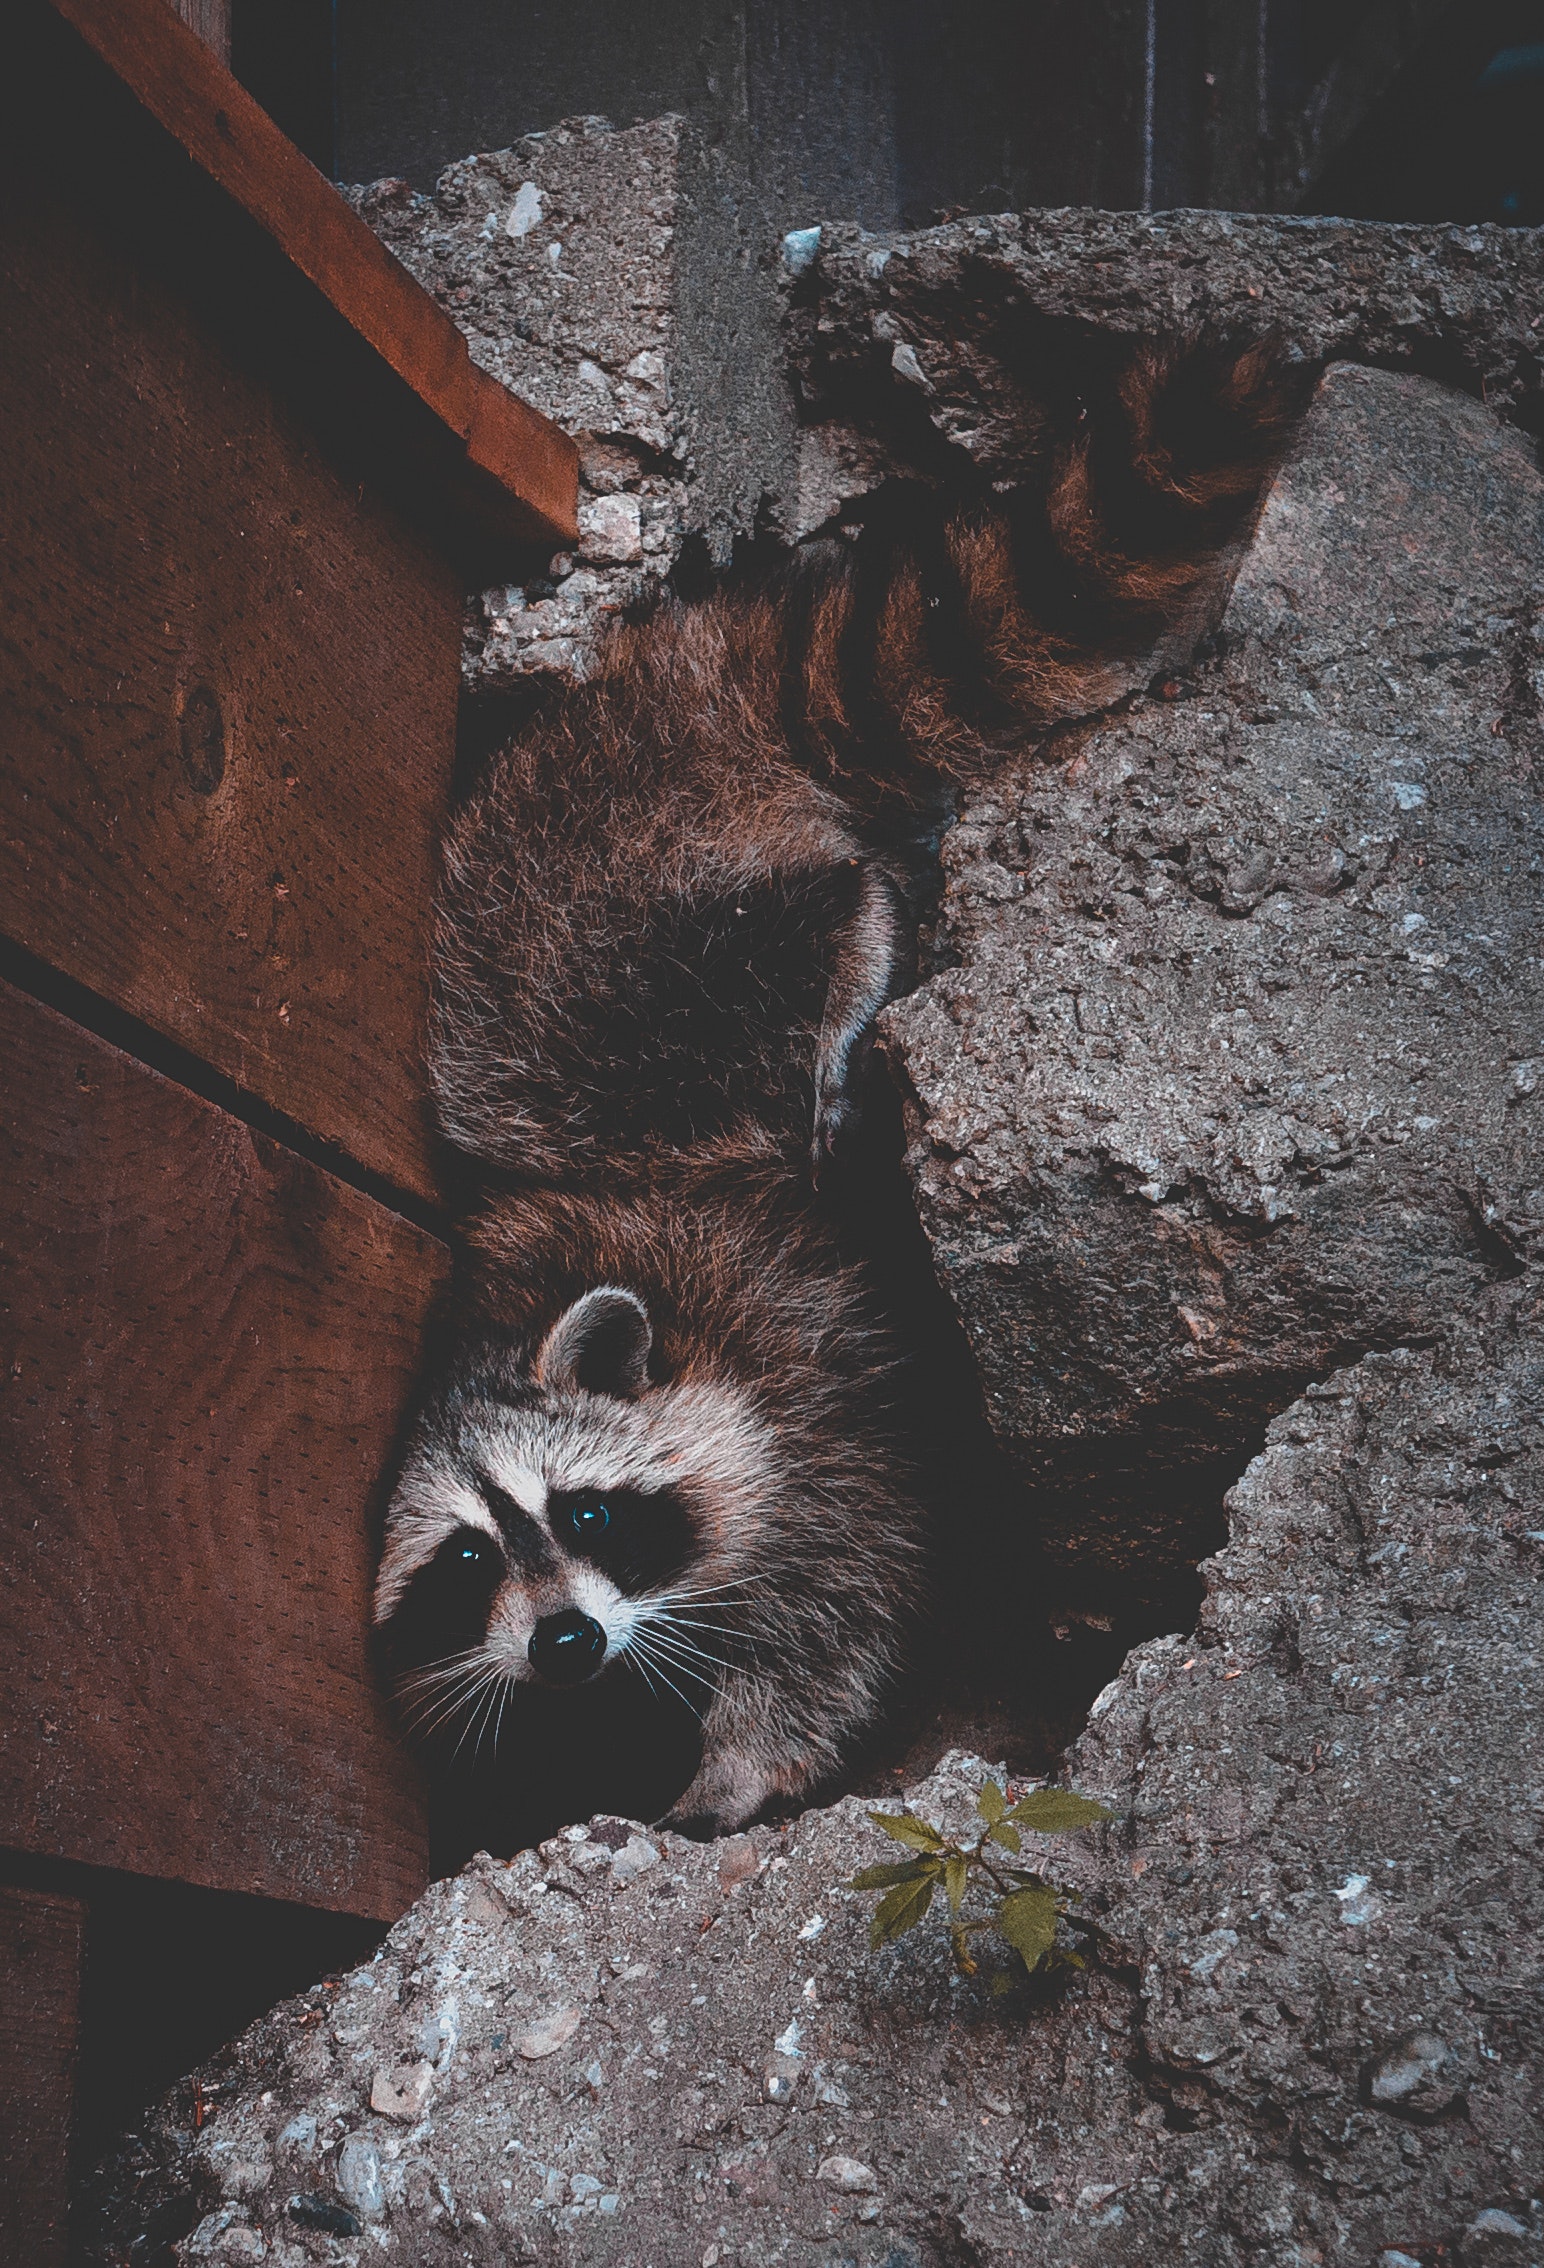
procyonidae, snout, art